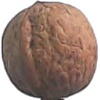
Label: walnut